Africa Before Dark

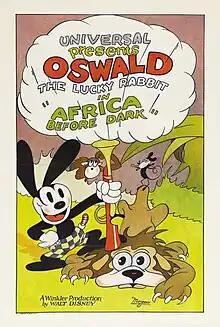
Poster

Africa Before Dark is a 1928 American animated short film featuring Oswald the Lucky Rabbit, directed by Walt Disney and Ub Iwerks.